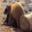
Label: bear